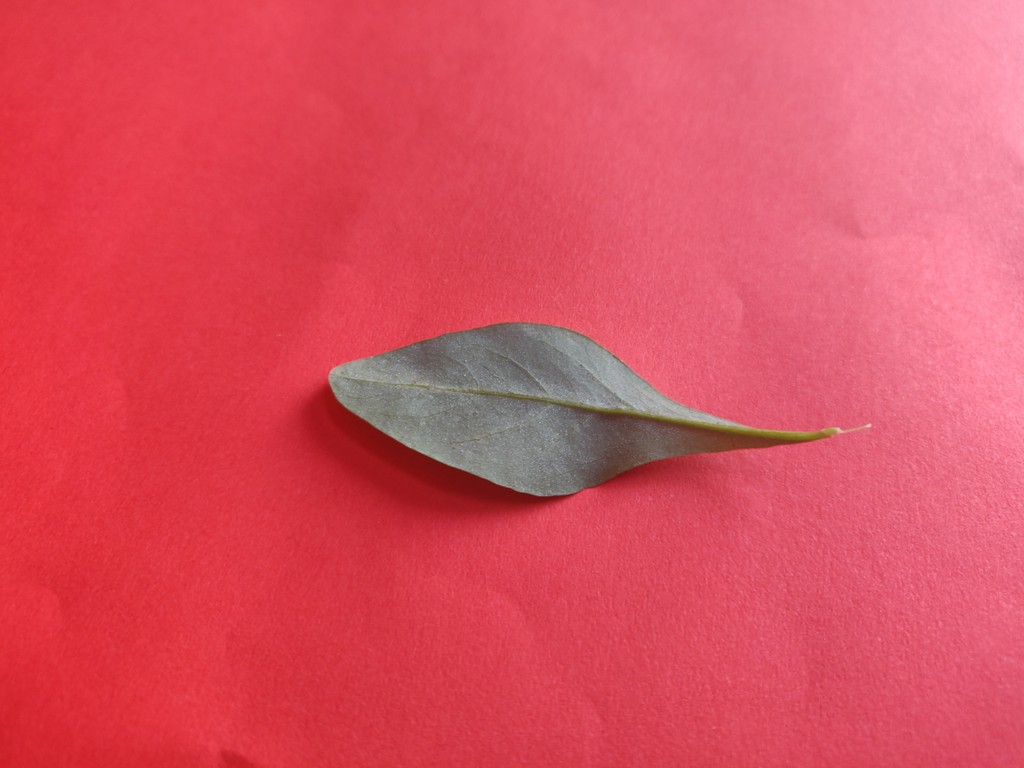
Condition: Healthy
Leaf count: single
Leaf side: back